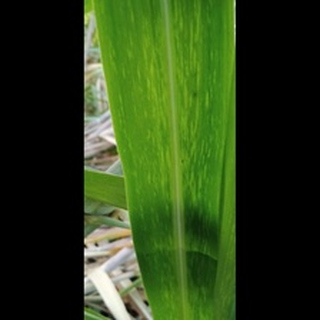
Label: sugarcane_mosaic